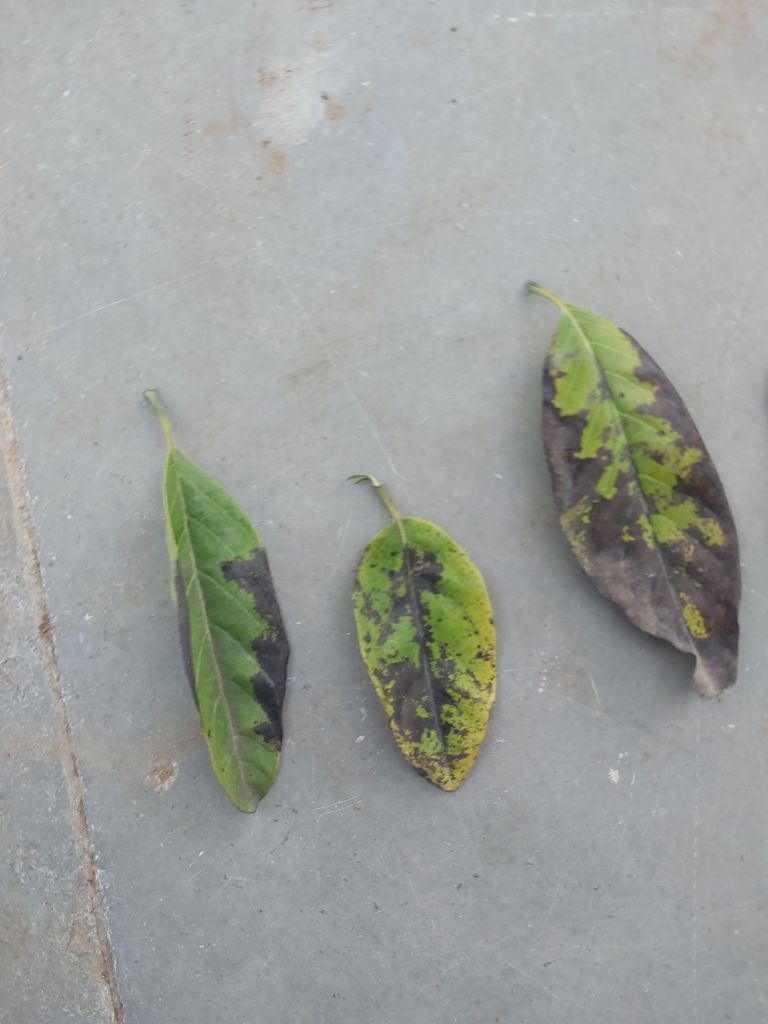
Disease label: Leaf spot on Leaves